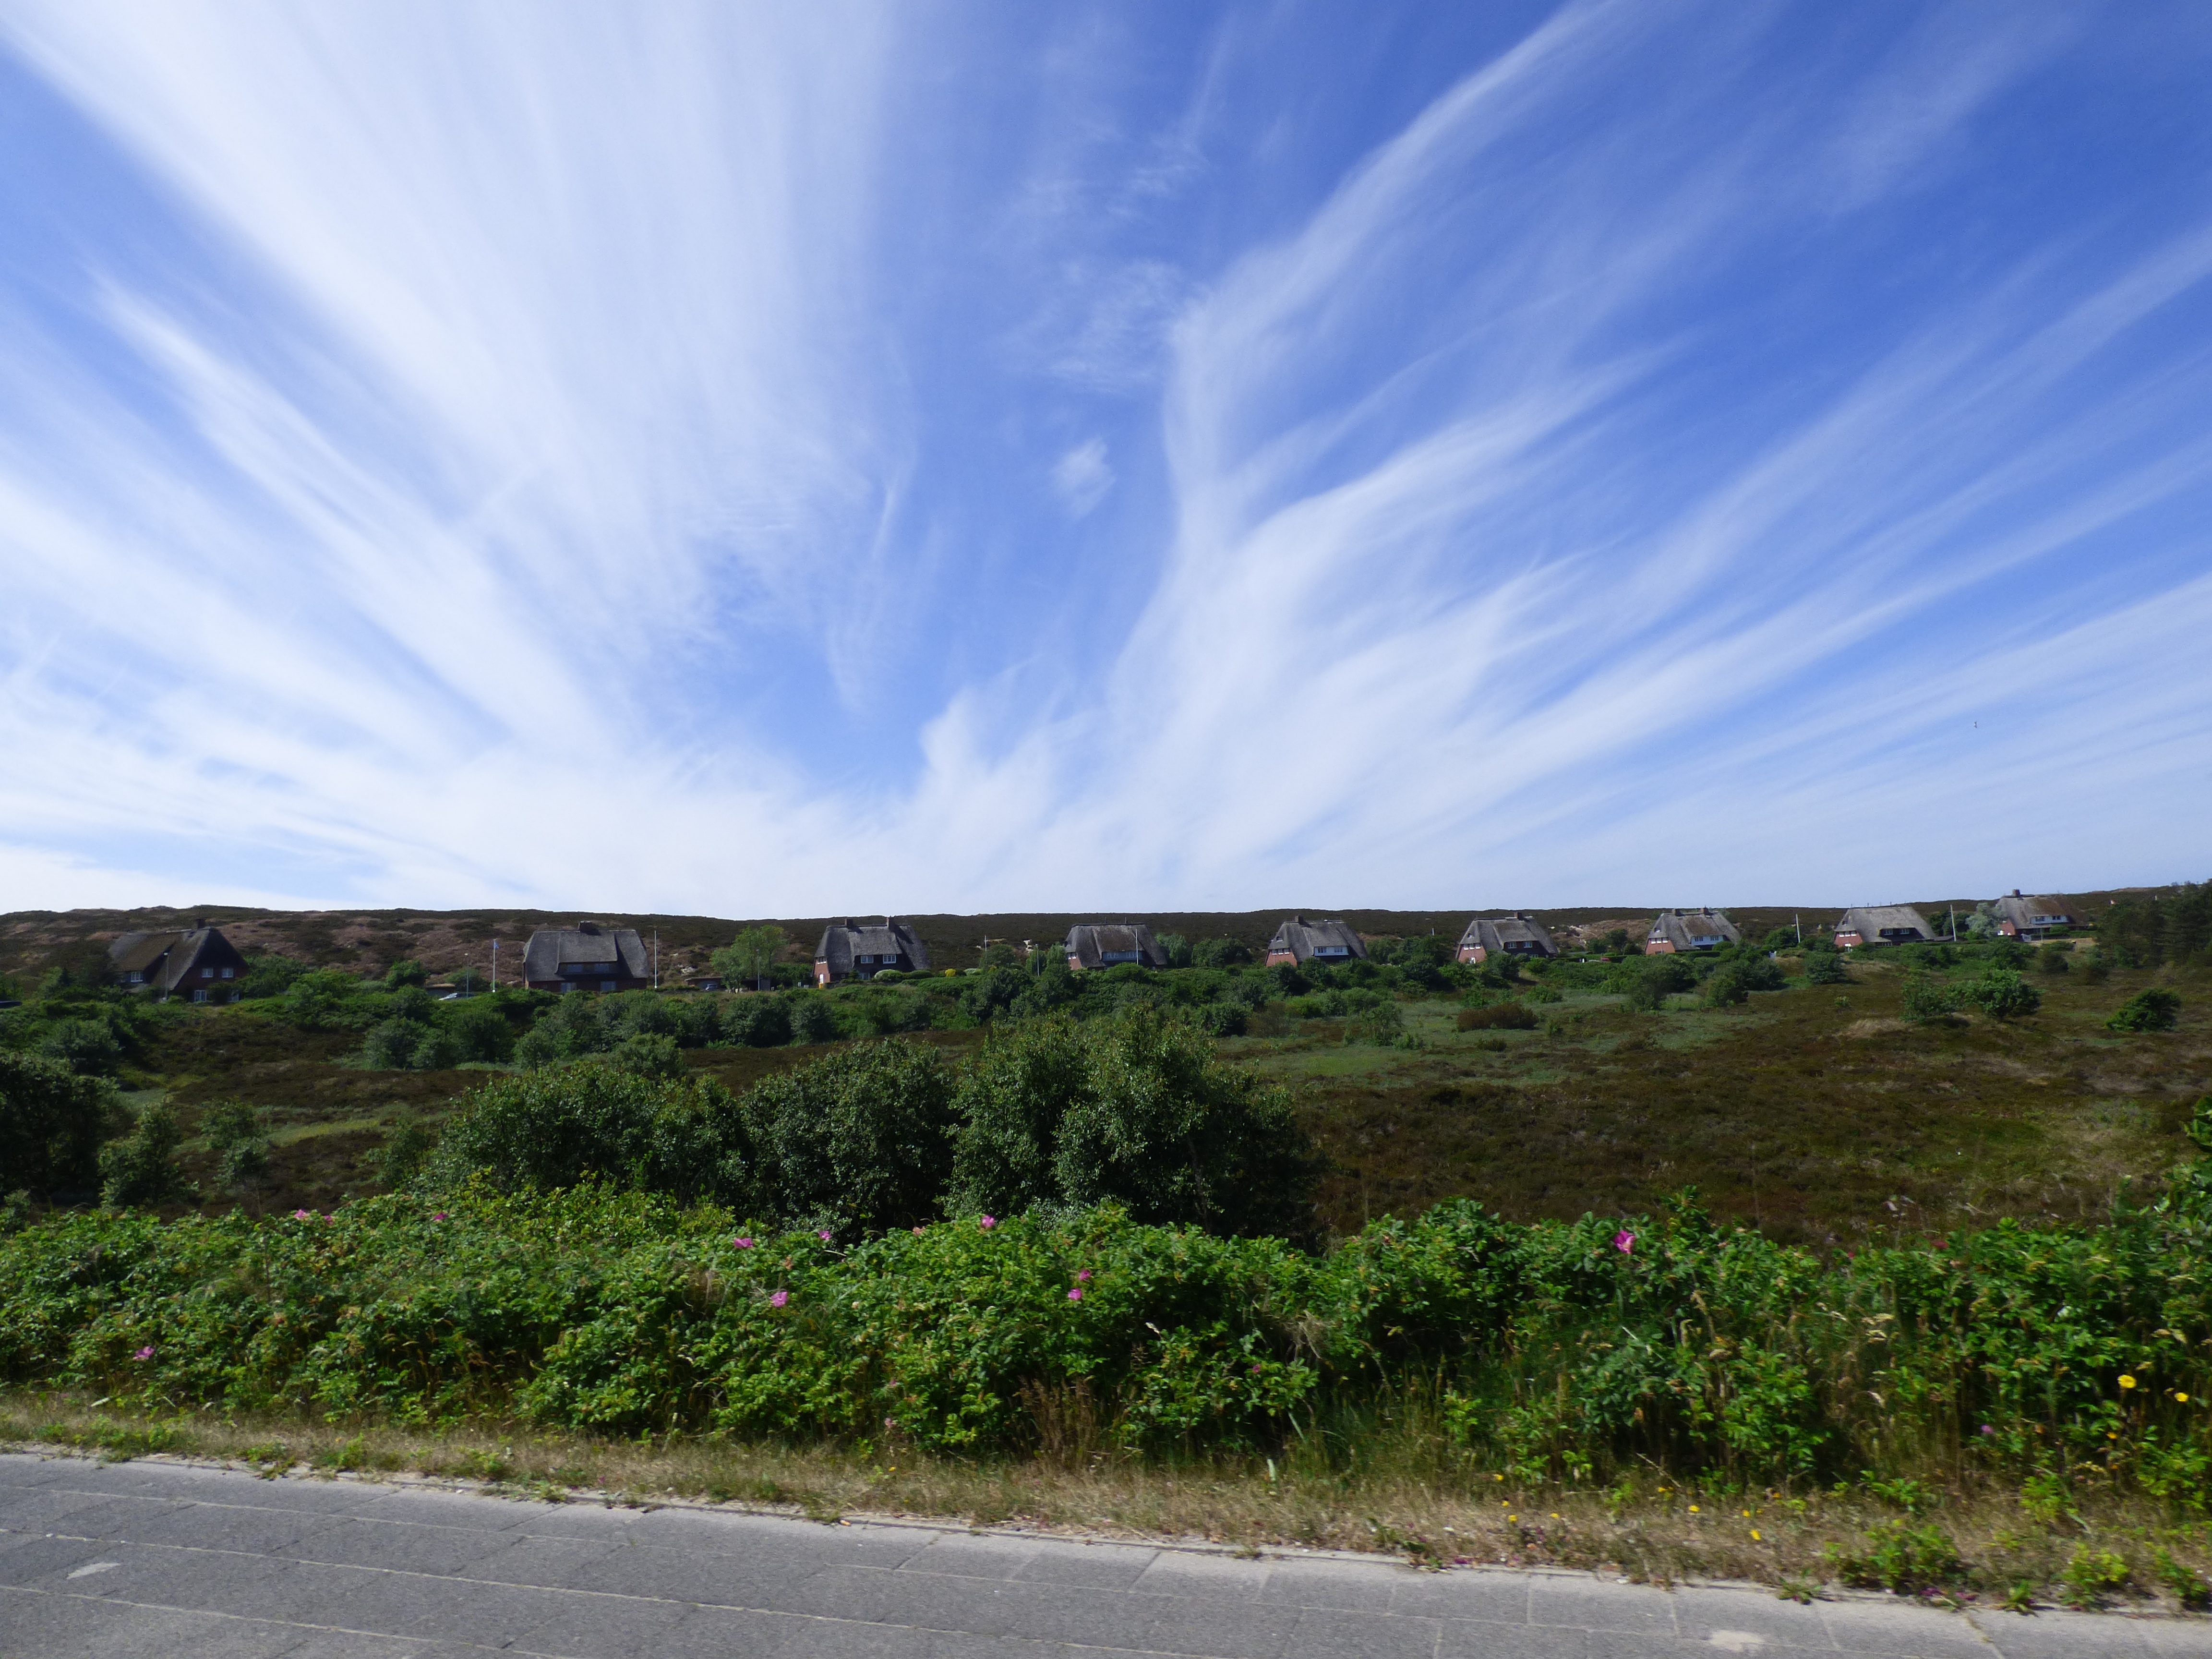
landscape, sea, coast, tree, nature, grass, horizon, mountain, cloud, architecture, sky, road, field, sunlight, morning, hill, highway, roof, home, summer, island, plain, thatched roof, road trip, dunes, clouds, north sea, ecosystem, rural area, sylt, meteorological phenomenon, kampen, natural environment, atmospheric phenomenon, atmosphere of earth